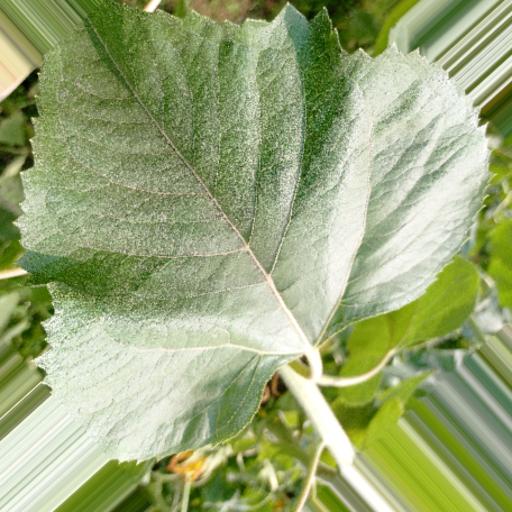
Label: Fresh_leaf